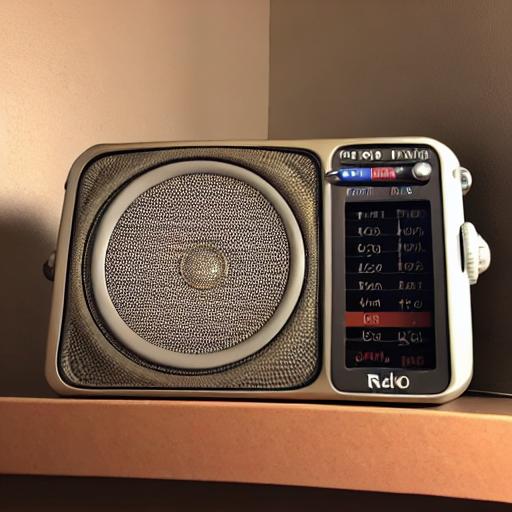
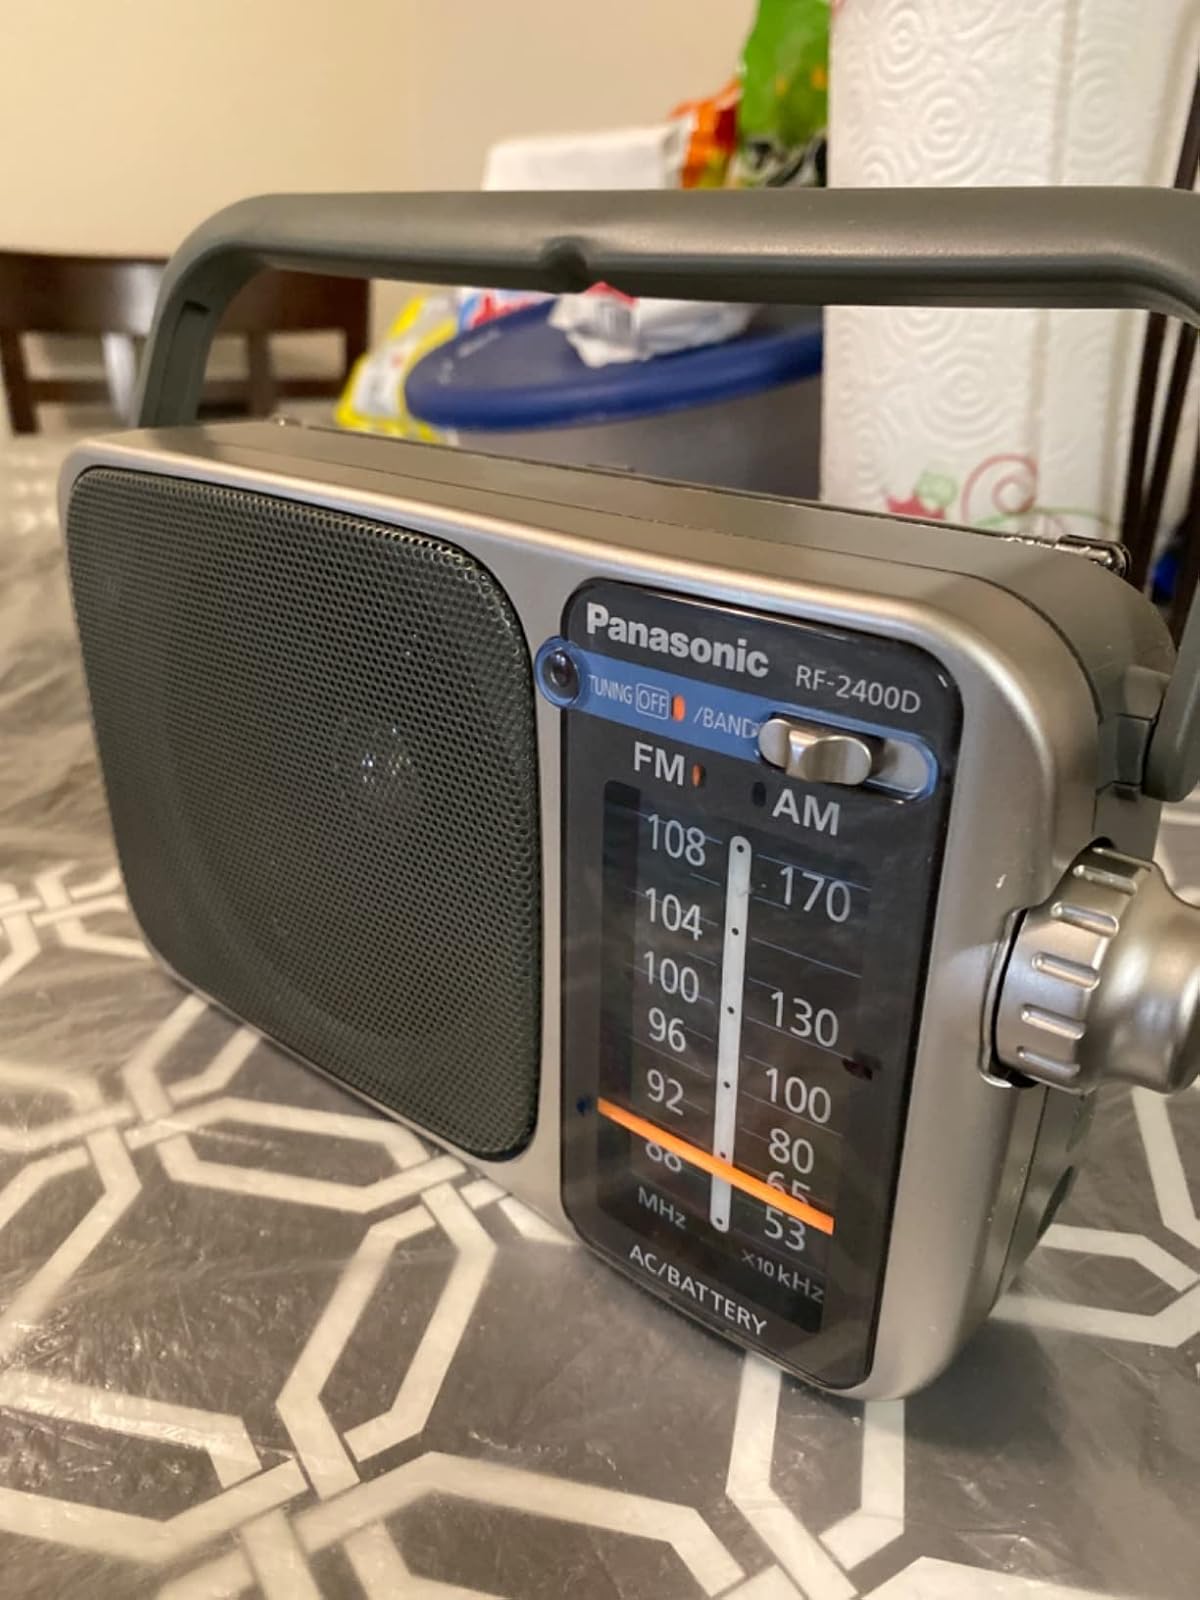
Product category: radio
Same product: no